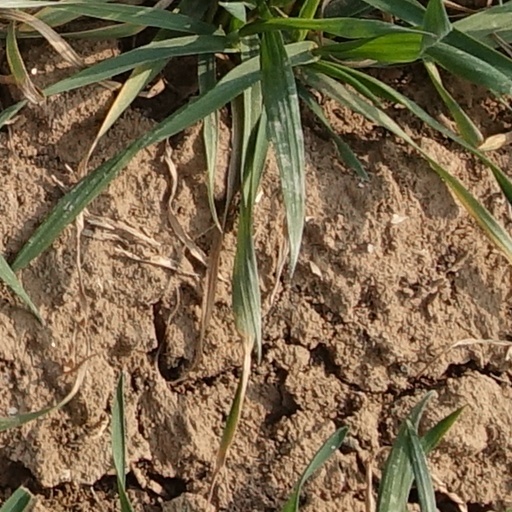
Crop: wheat